Étienne Guibourg

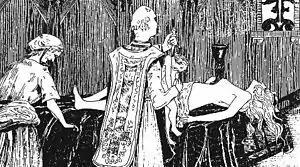
Guibourg performing his Black Mass with the naked body of Madame de Montespan for an altar, as depicted in "The Guibourg Mass" by Henry de Malvost, Paris, 1903.

The Abbé Étienne Guibourg (c. 1610 – January 1686) was a French Roman Catholic abbé and occultist who was involved in the "affaire des poisons", during the reign of Louis XIV. He has been variously described as a "defrocked" or "renegade" priest, and is said to have also had a good knowledge of chemistry. He is best known for performing a series of Black Mass rituals with Catherine Monvoisin for Madame de Montespan.